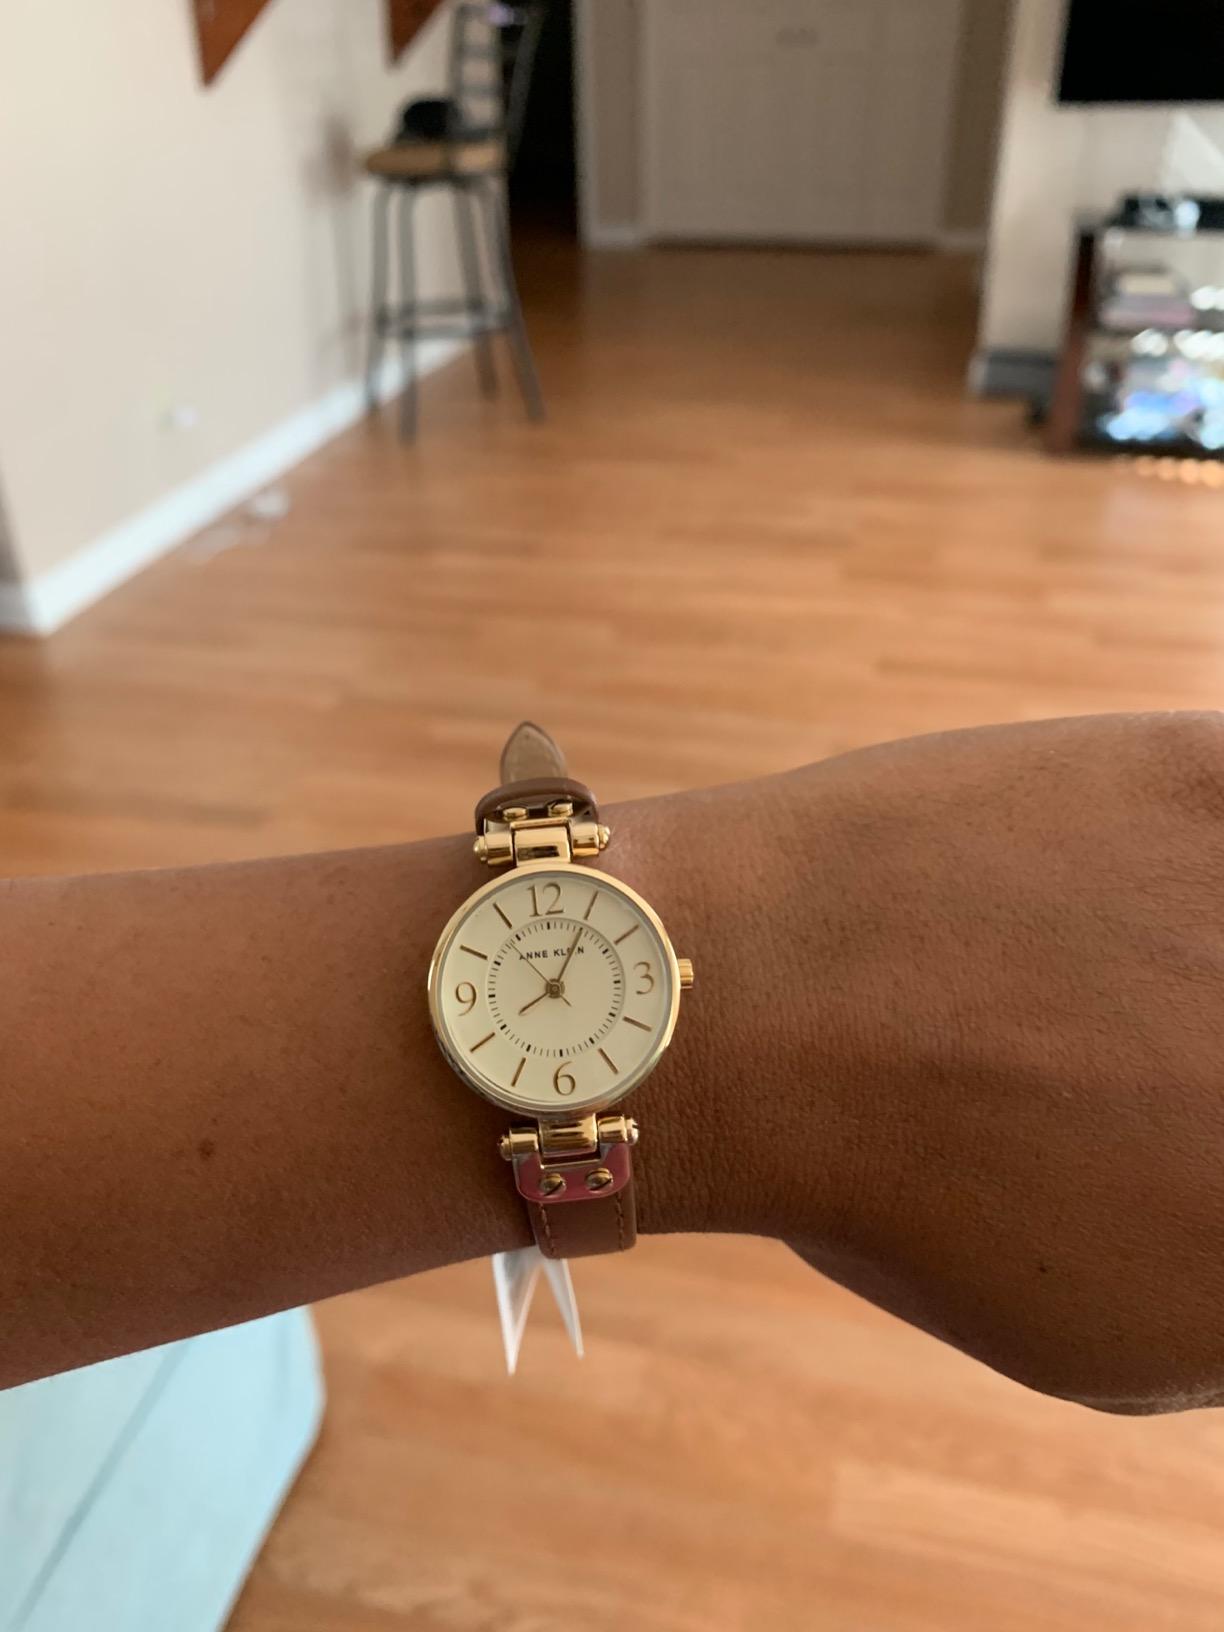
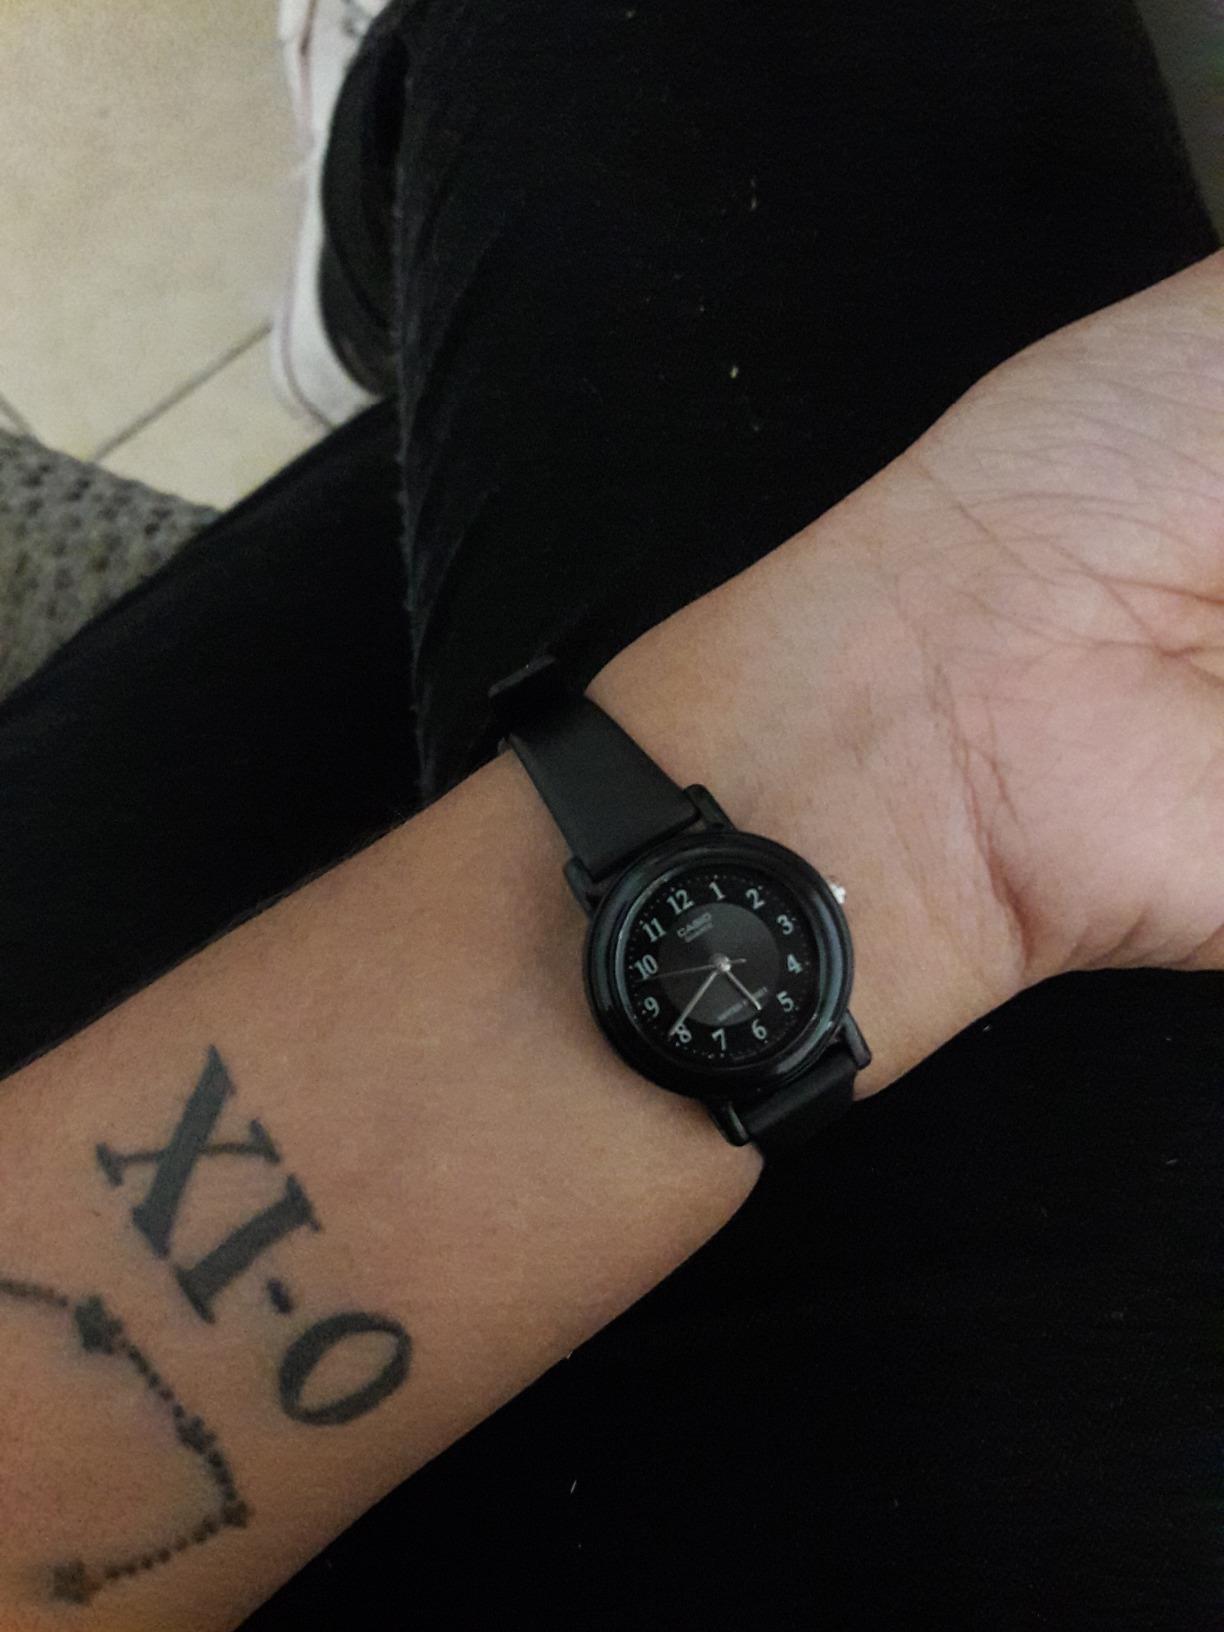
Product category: accessories_watch
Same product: no